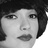
Emotion: neutral